2015 Philadelphia train derailment

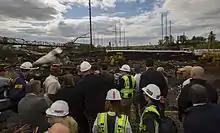
NTSB investigators arrive on the scene of the derailment

After an initial investigation of the scene, the Federal Bureau of Investigation (FBI) said there was no indication that the derailment was terrorism-related. An NTSB team also investigated. Preliminary information suggested that the derailment was accidental, according to informal statements made by both agencies, which continue to investigate. In early June authorities stated that they were still investigating the reason the train entered the curve while speeding. Investigators are focusing on why the train entered the curve too fast; it passed at 65 seconds before the wreck, just 16 seconds before, and the emergency brake was applied just seconds before the wreck. All of the locomotives' controls could only be manipulated manually by the engineer when it derailed. The engine was not aging equipment as it was only a year old and had no reported history of unintended acceleration. Bostian was not talking on the phone, texting or using smartphone data during the accident, nor was he using alcohol or drugs. The NTSB has told Congress that human error is a likely factor.